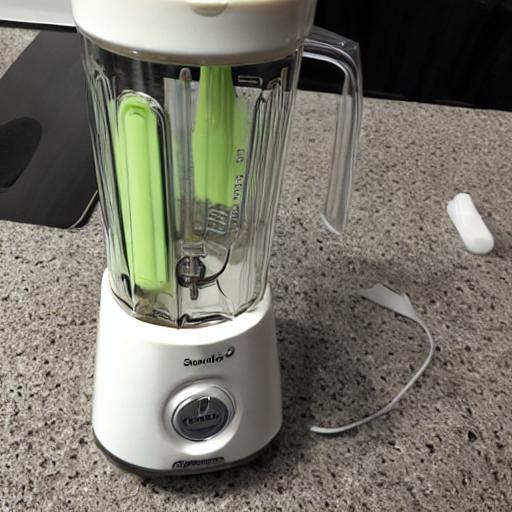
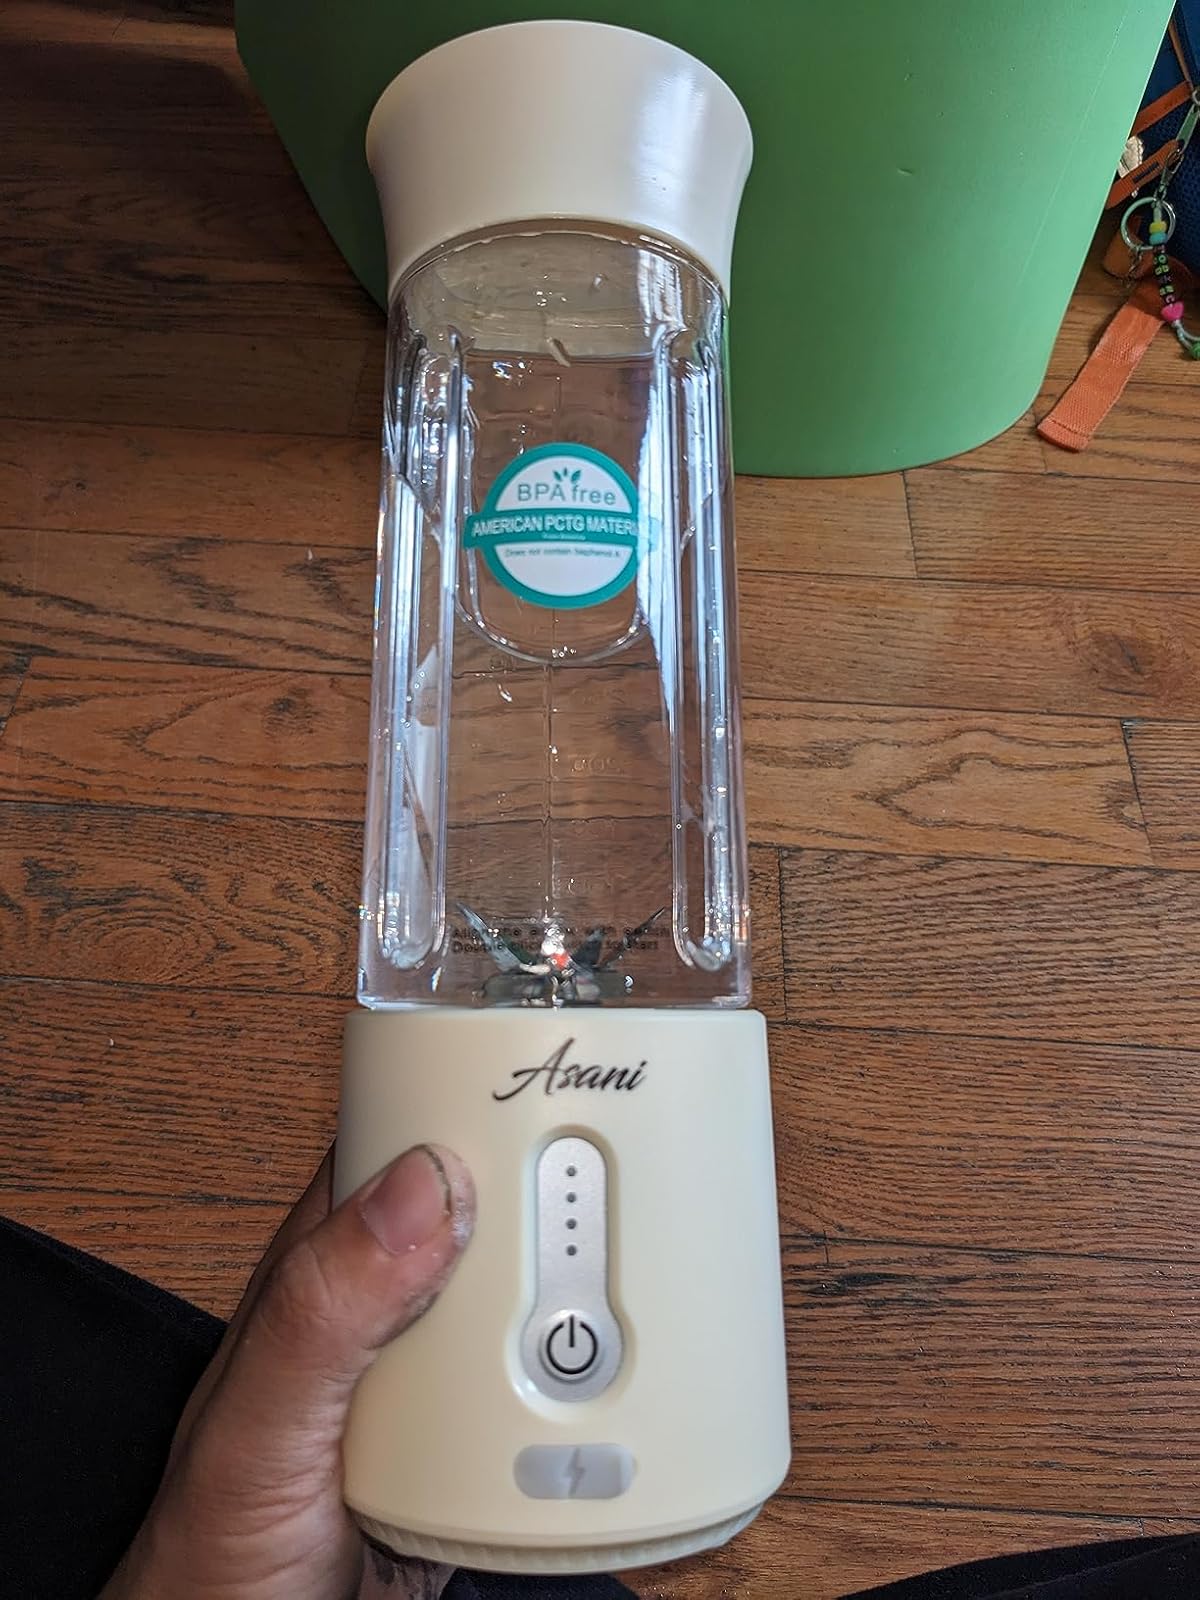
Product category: items_blender
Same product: no